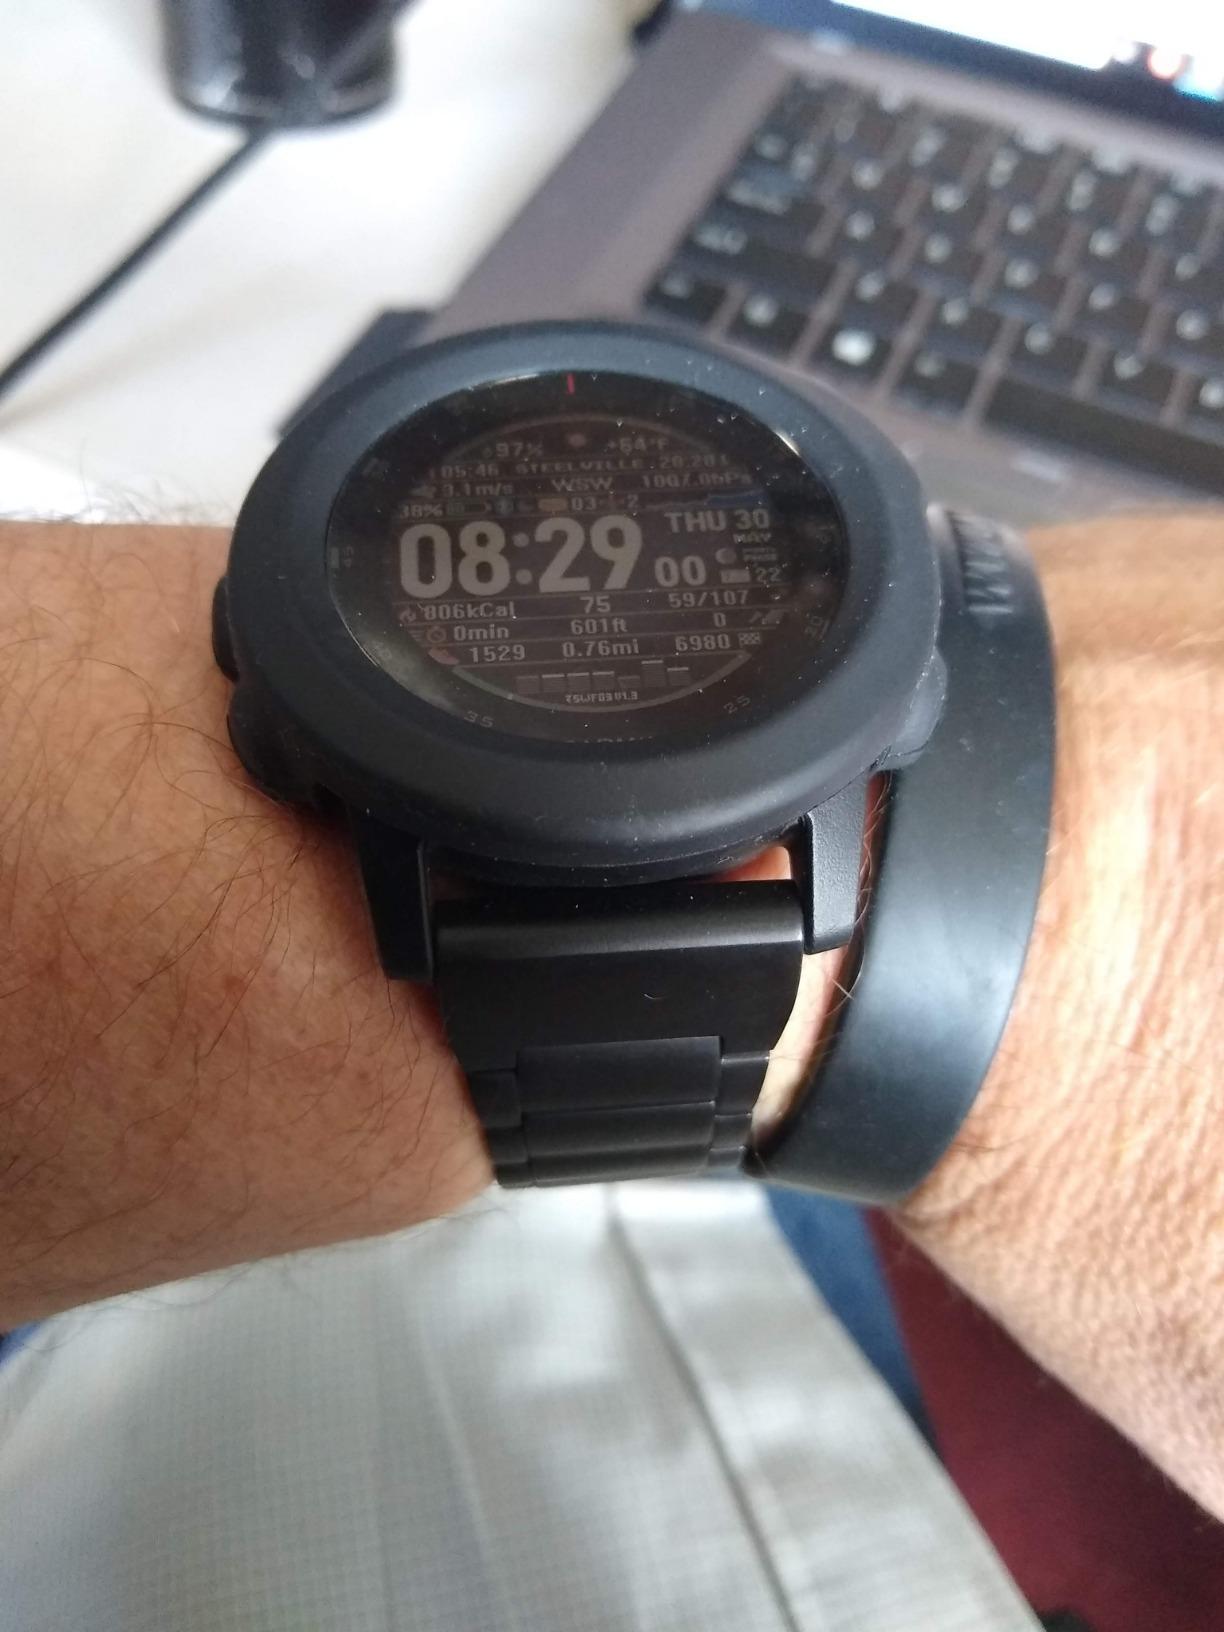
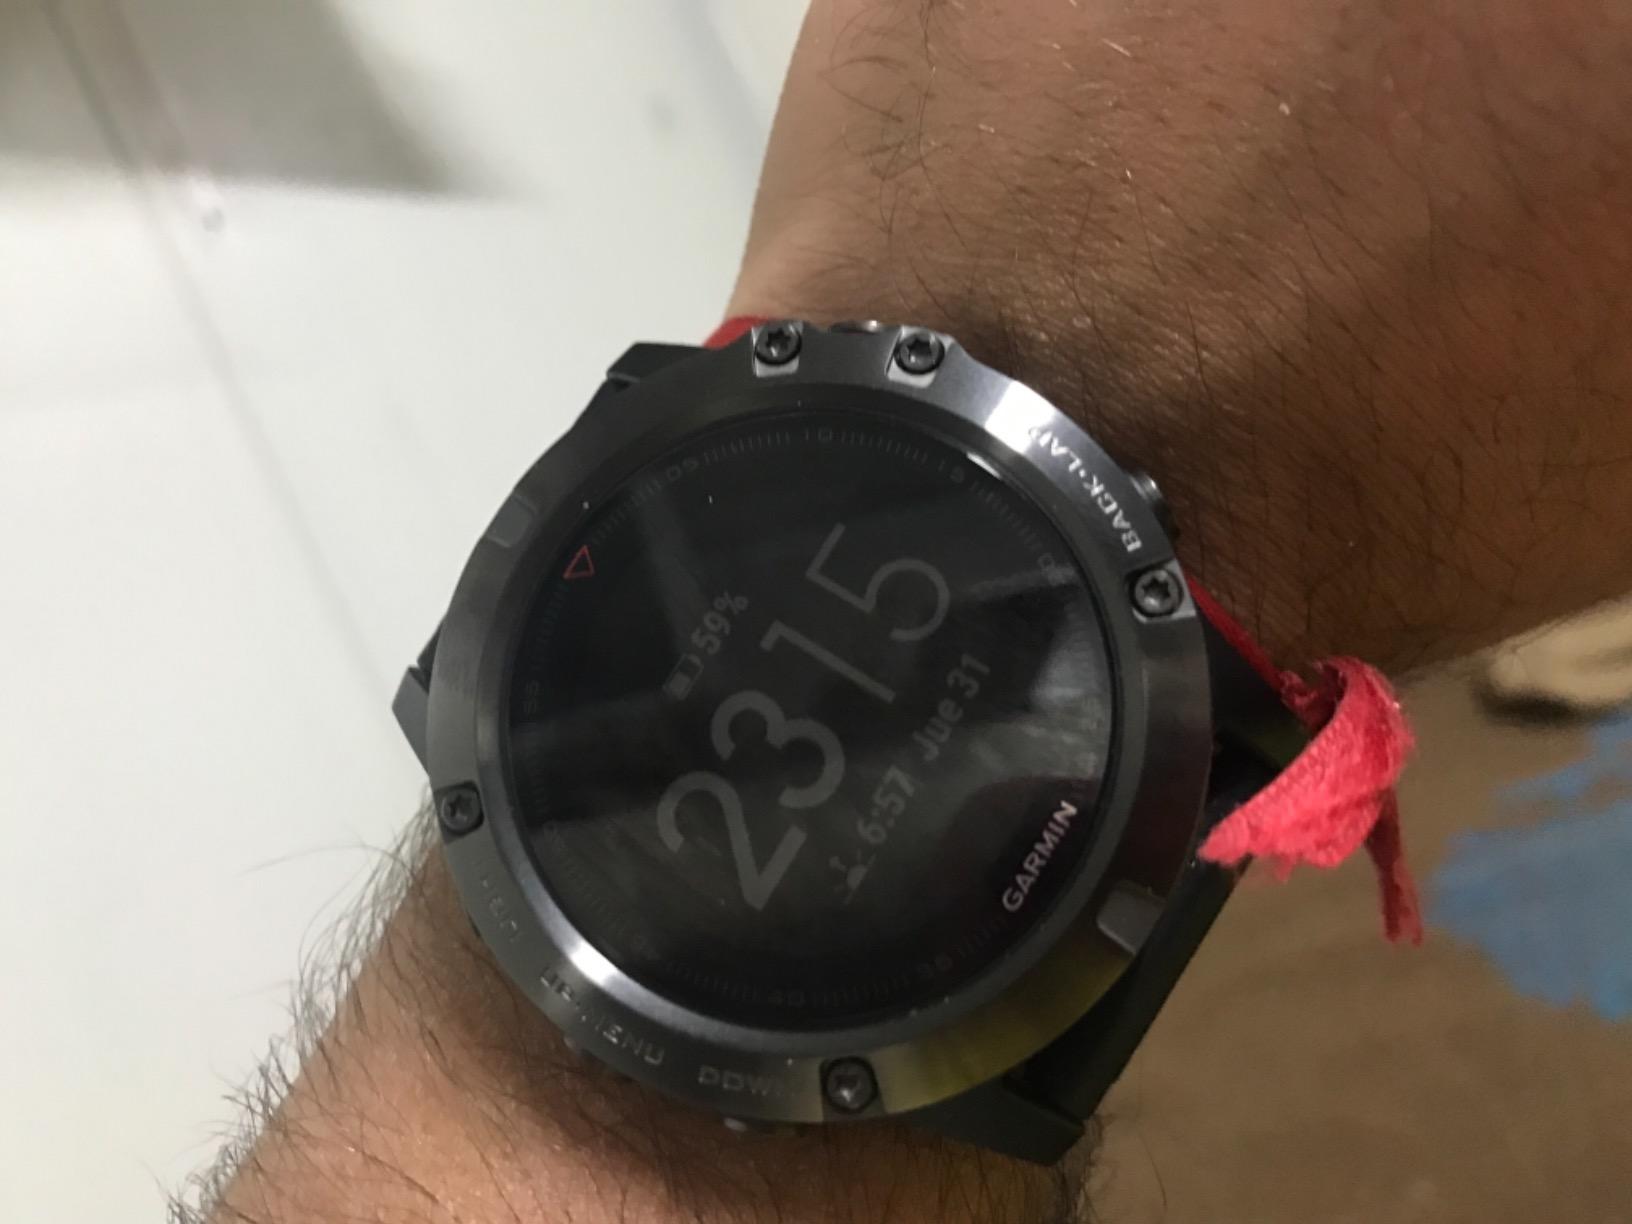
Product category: smartwatch
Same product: no